Pope Leo XIII

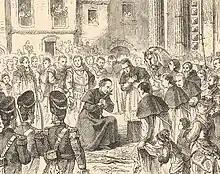
Archbishop Pecci enters Perugia in 1846.

In 1843, Pecci had been named papal assistant. From 1846 to 1877, he was considered a popular and successful Archbishop of Perugia. In 1847, after Pope Pius IX granted unlimited freedom for the press in the Papal States, Pecci, who had been highly popular in the first years of his episcopate, became the object of attacks in the media and at his residence. In 1848, revolutionary movements developed throughout Western Europe, including France, Germany and Italy. Austrian, French and Spanish troops reversed the revolutionary gains but at a price for Pecci and the Catholic Church, who could not regain their former popularity.